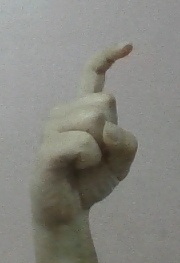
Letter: ra